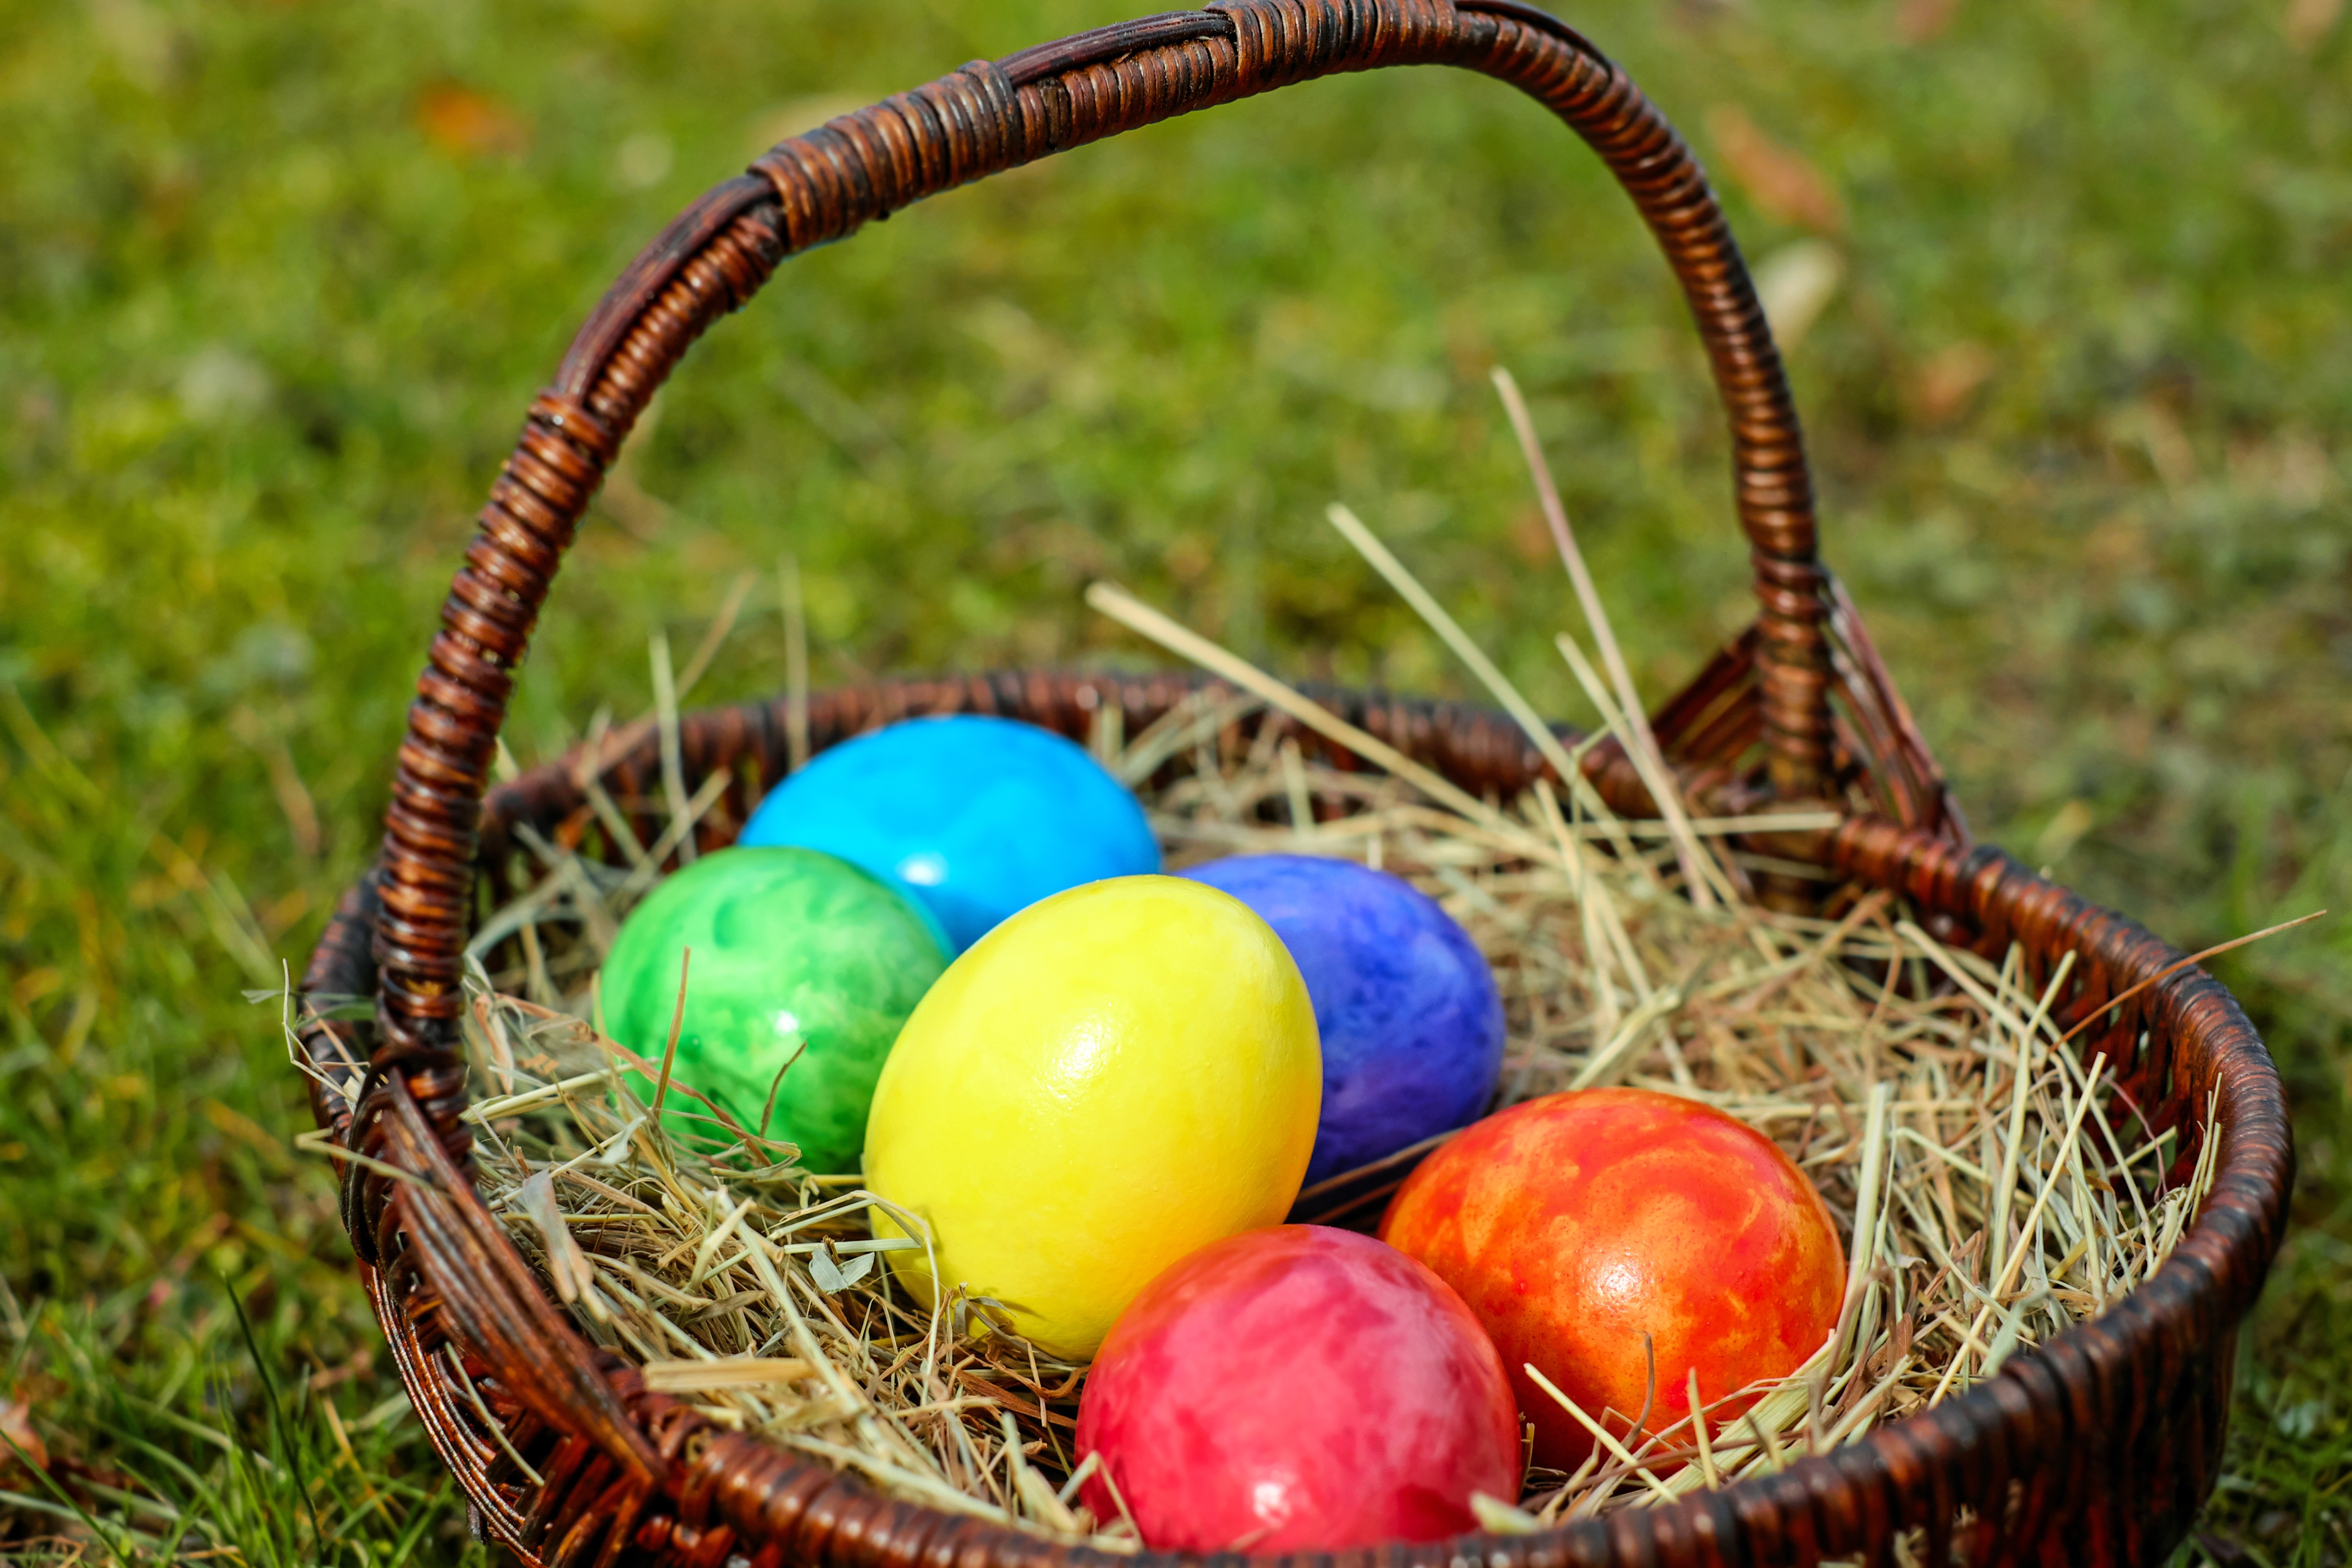
grass, food, spring, color, basket, egg, easter, colored, easter eggs, customs, easter egg